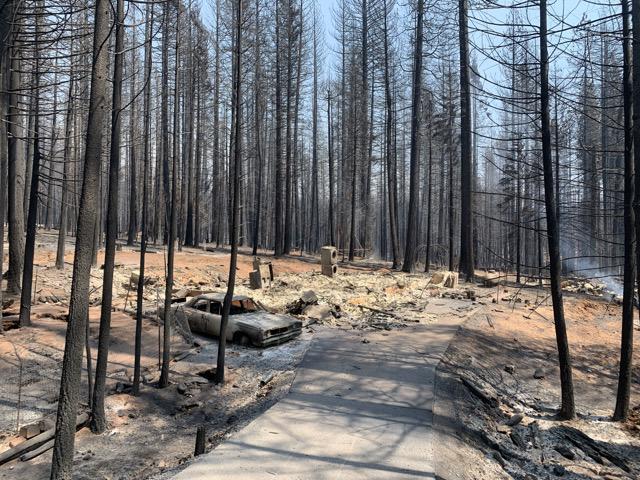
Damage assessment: destroyed